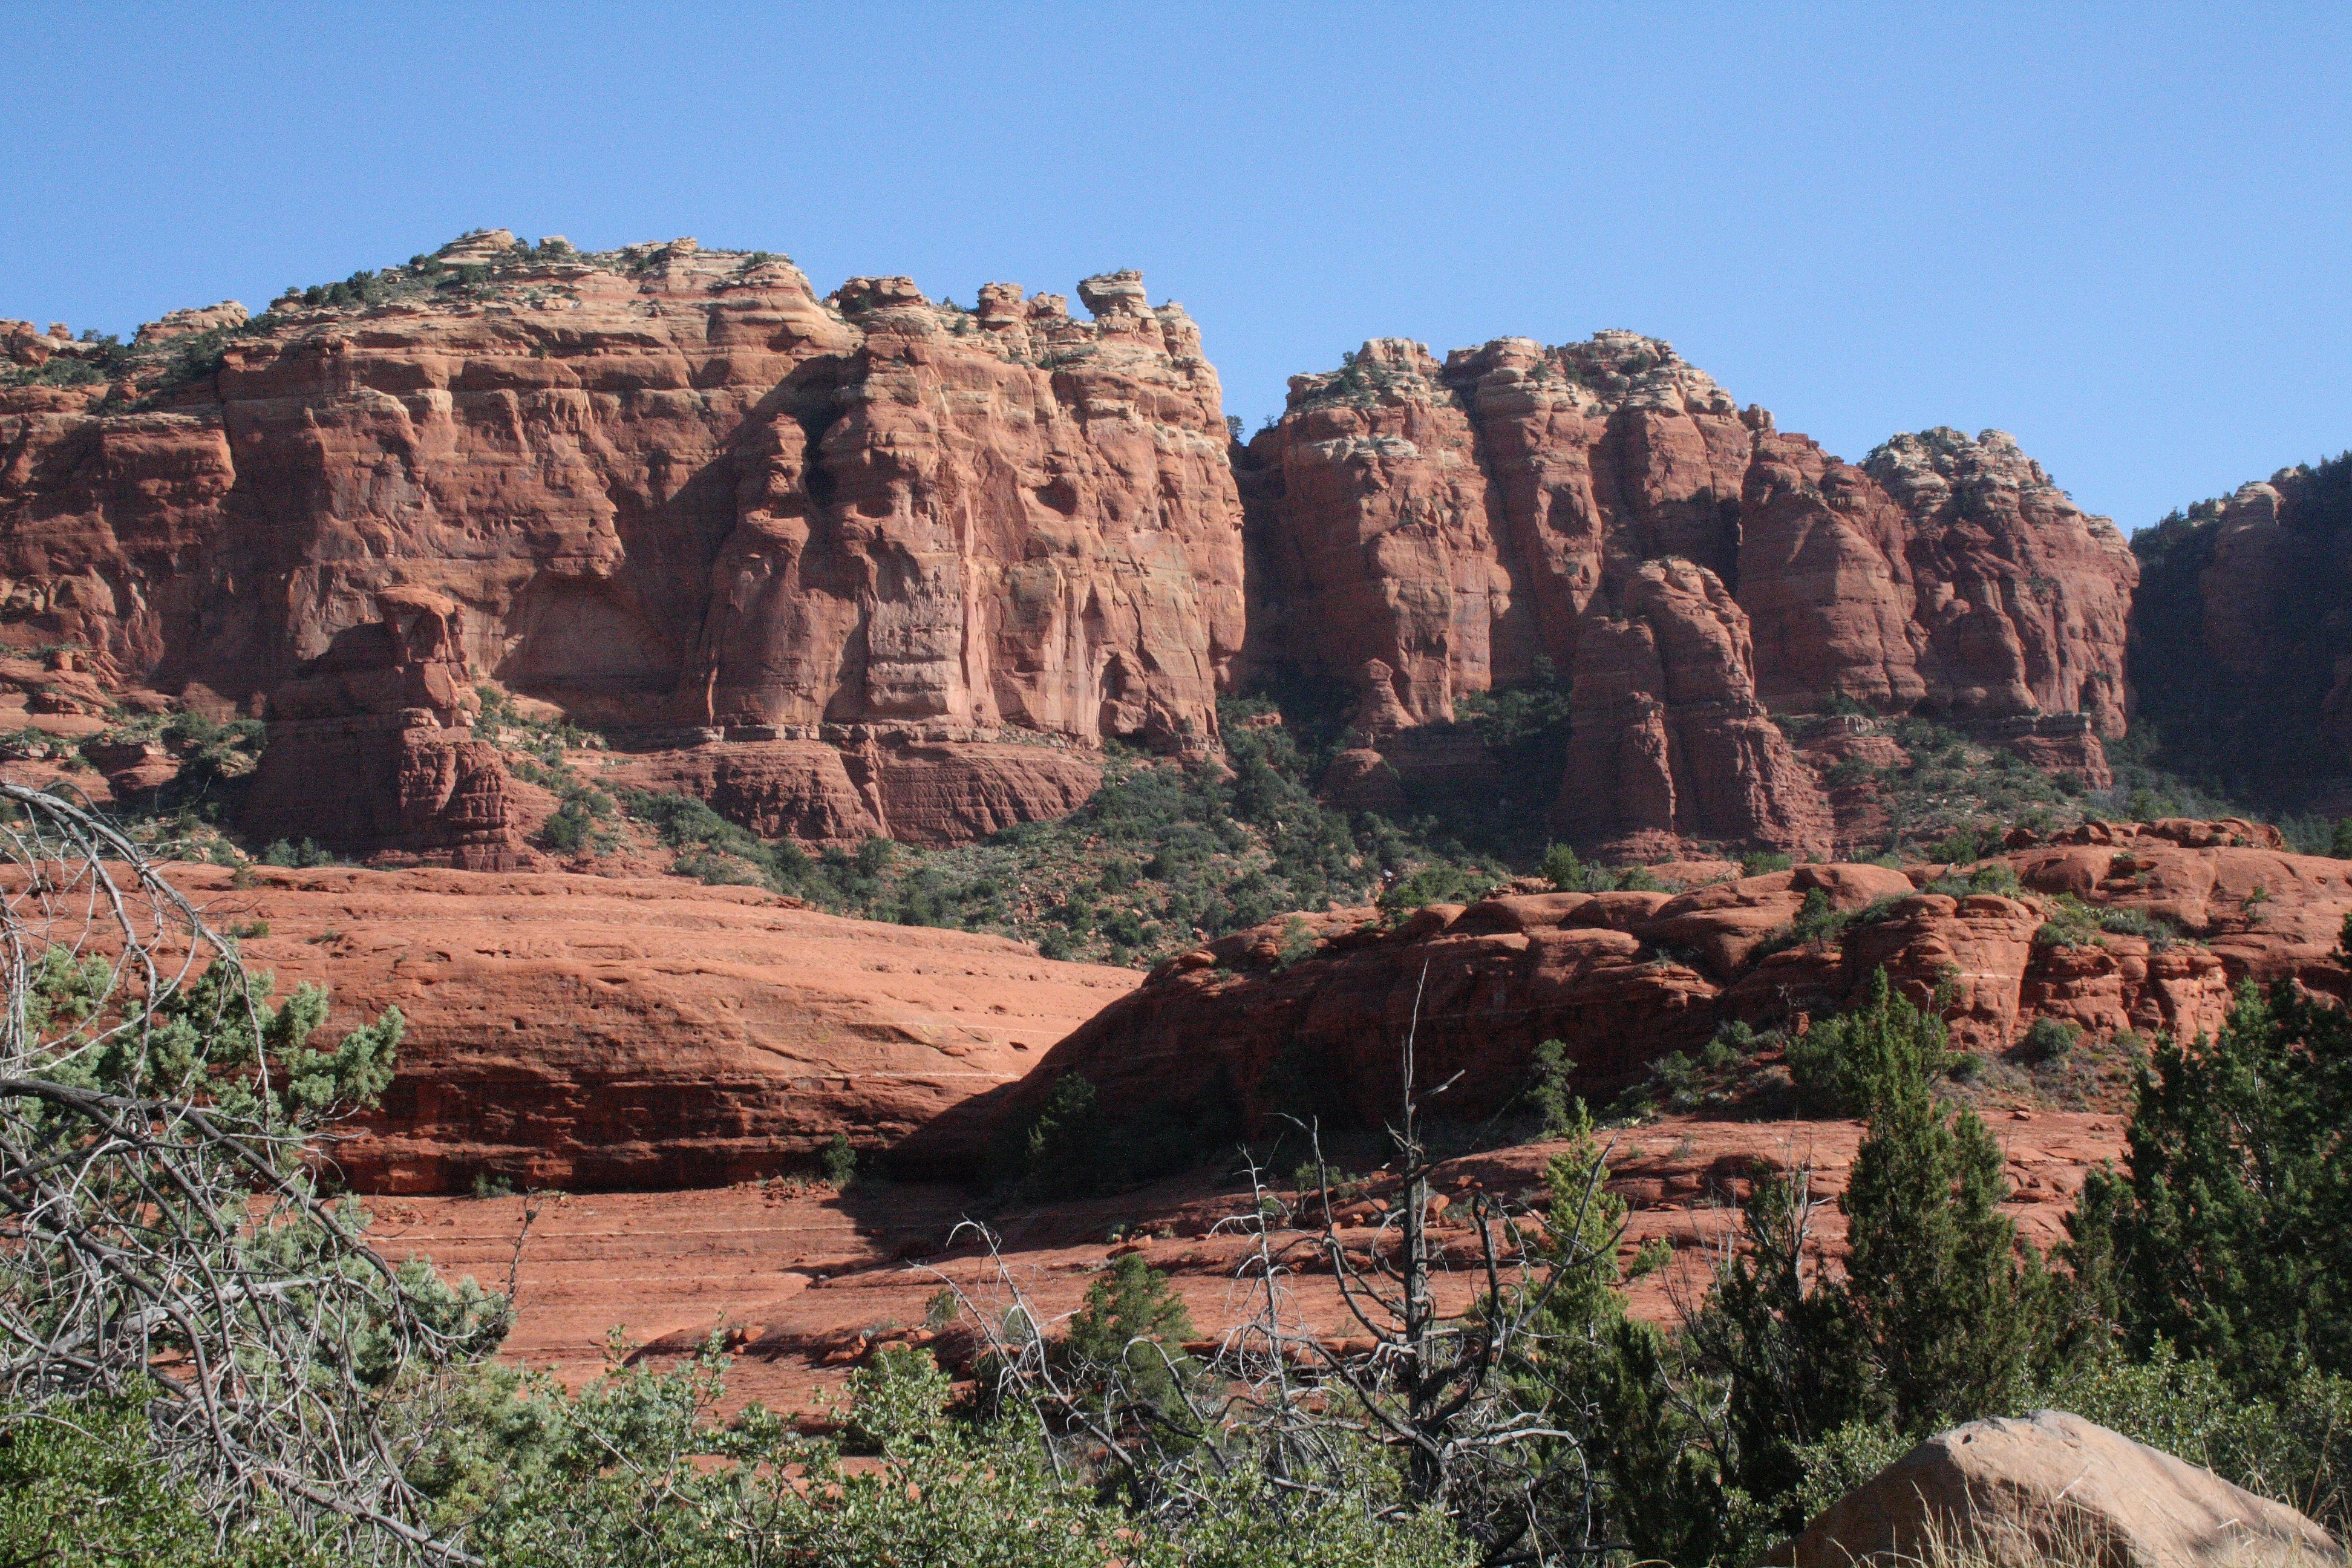
rock, valley, formation, cliff, arch, park, usa, canyon, terrain, national park, arizona, geology, badlands, plateau, sedona, wadi, butte, landform, red rocks, geographical feature